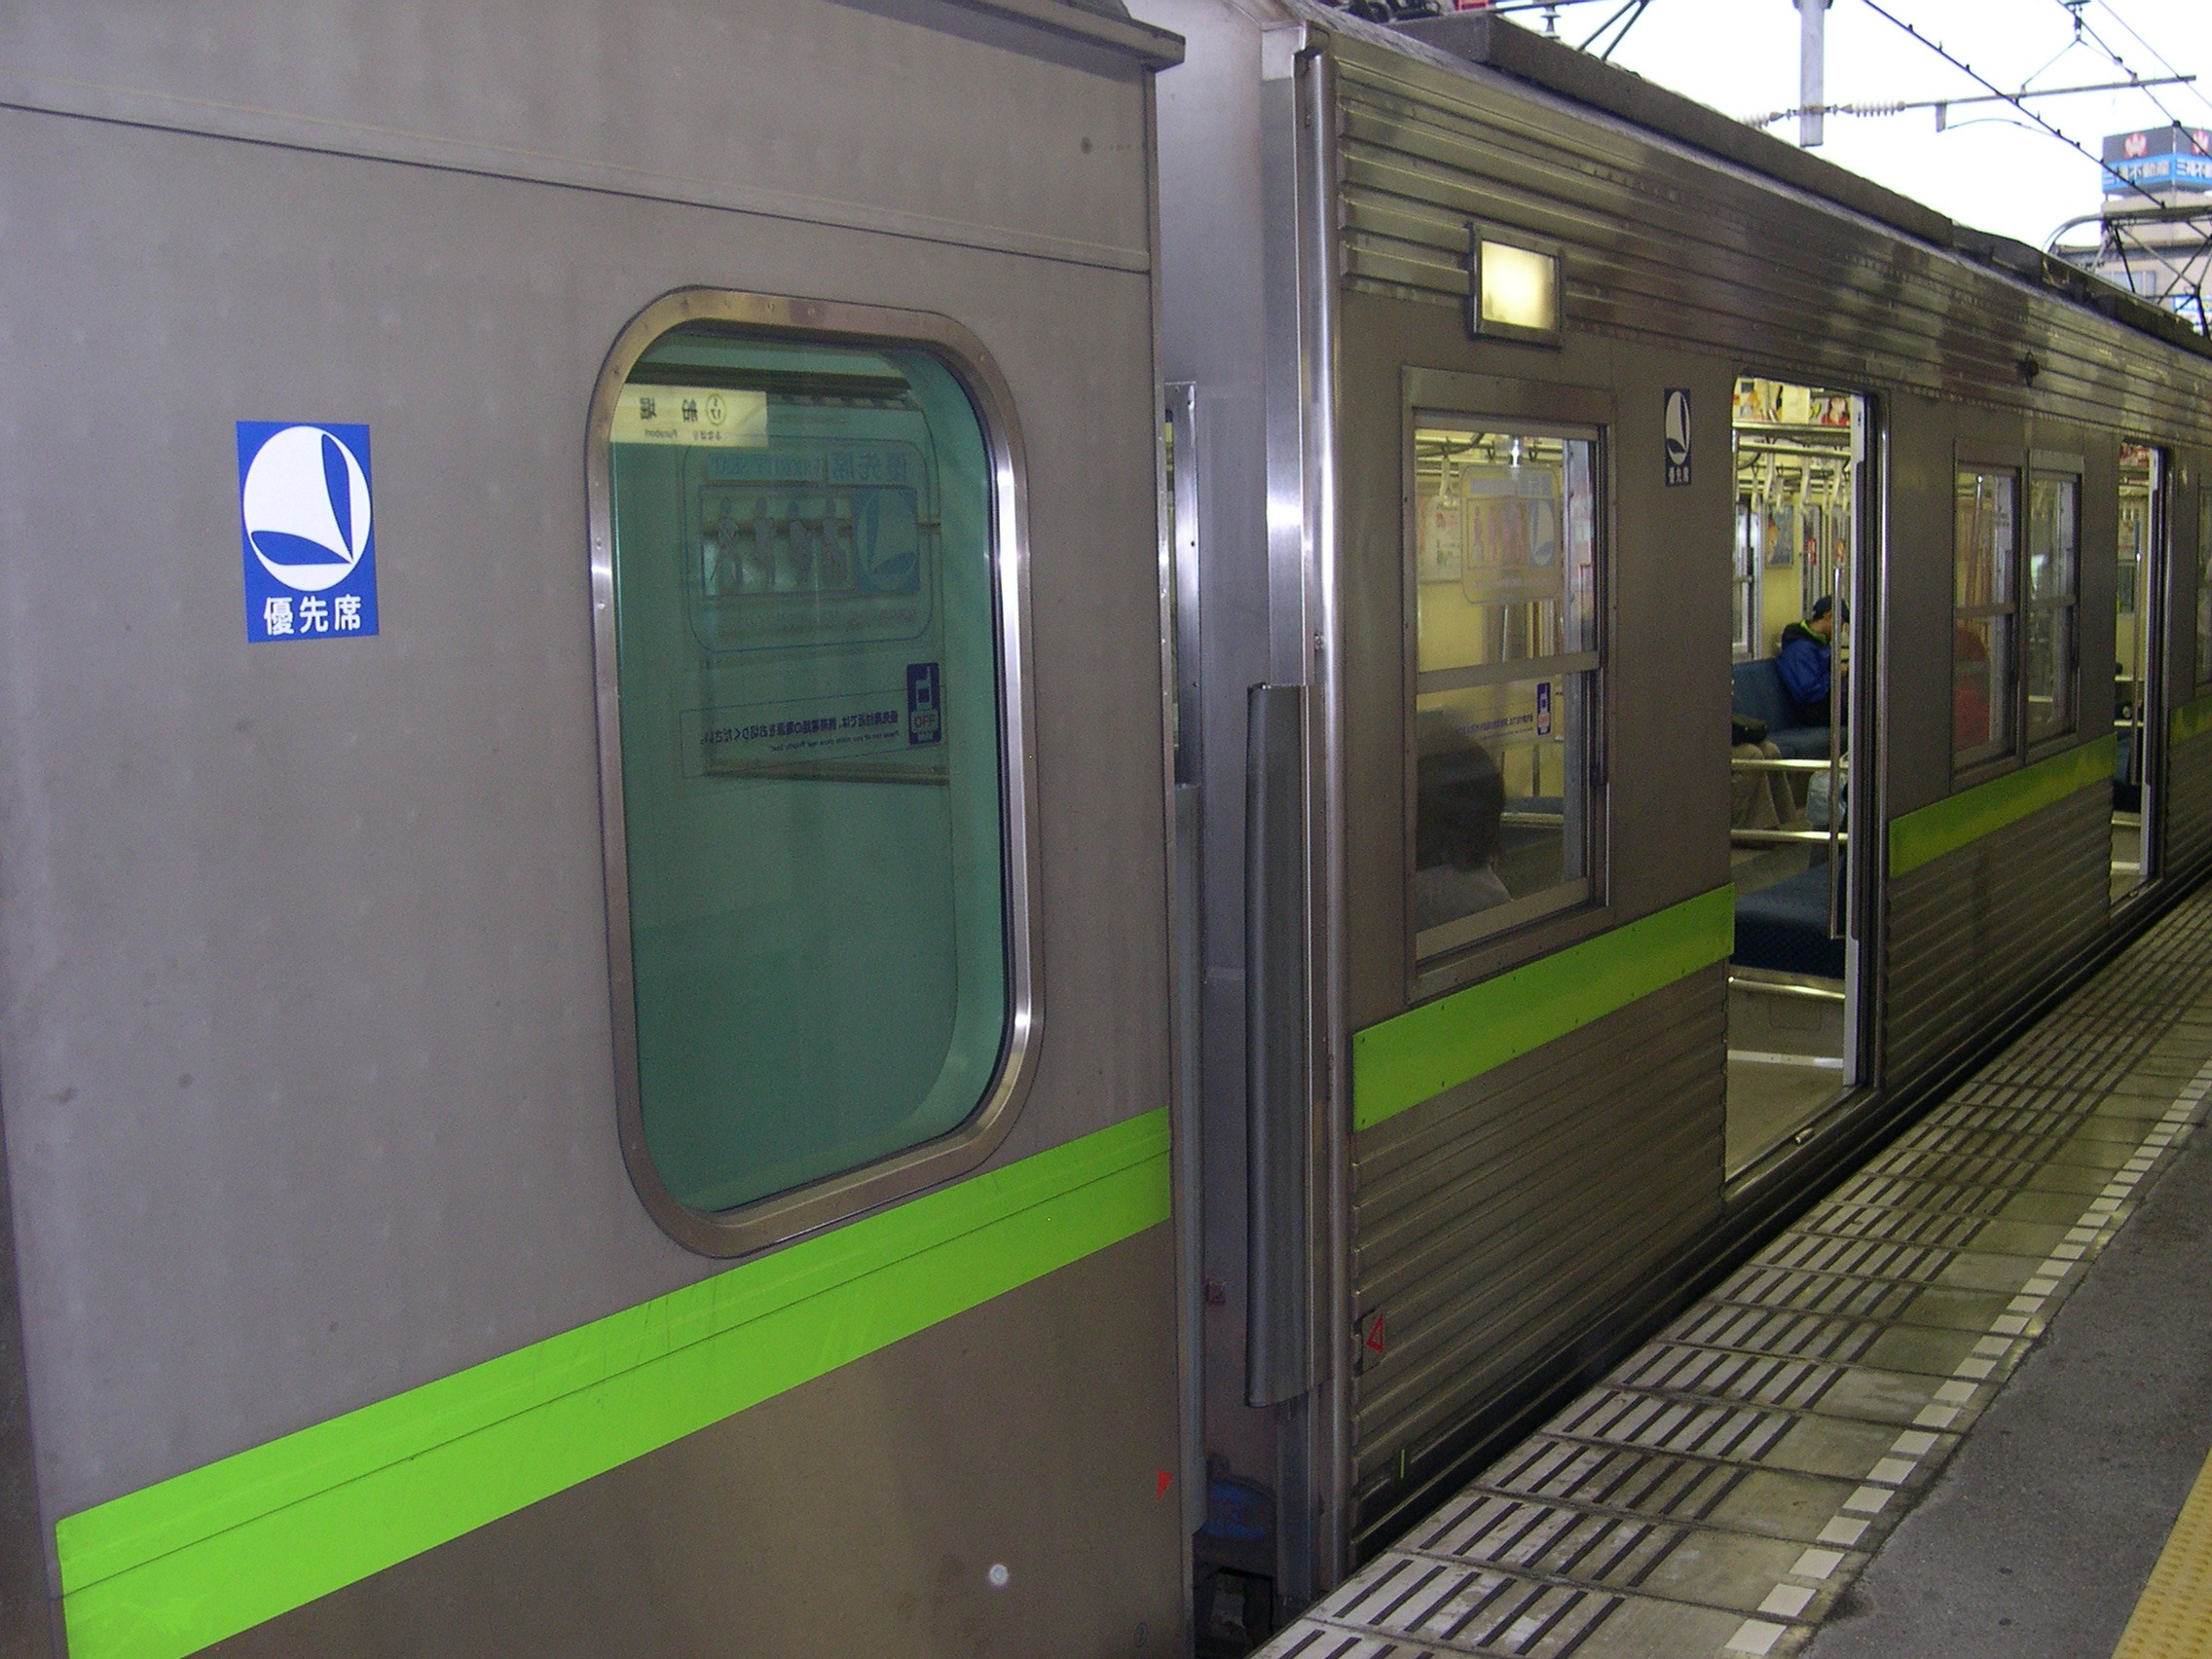
train, travel, subway, transport, vehicle, train station, platform, electricity, public transport, metro station, passengers, cars, passenger, mass transit, rolling stock, metropolitan area, rapid transit, platforms